Gordon Klingenschmitt

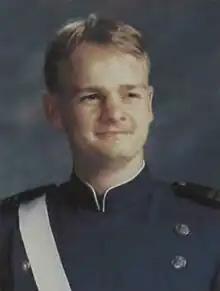
A color portrait photo of a white young man, he is wearing a blue academy uniform, smiling while facing and looking slightly to the camera's right

Gordon James Klingenschmitt was born in Buffalo, New York in 1968 to a single mother. At age three, he was adopted by Carl and Joanne Klingenschmitt. In a ceremony officiated by Ted Haggard, Klingenschmitt married Mary Elaine Keifert (born 1965) on 1 June 1991 in Colorado Springs, Colorado.